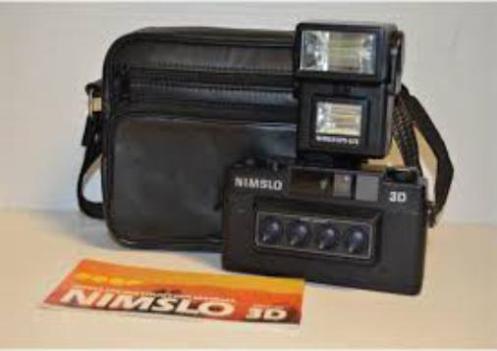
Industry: Electronic